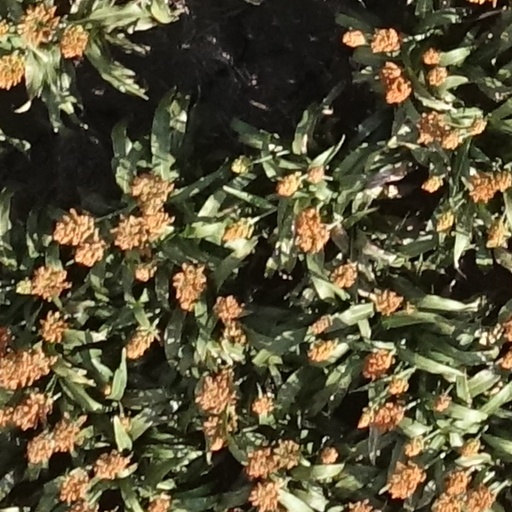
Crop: sorghum